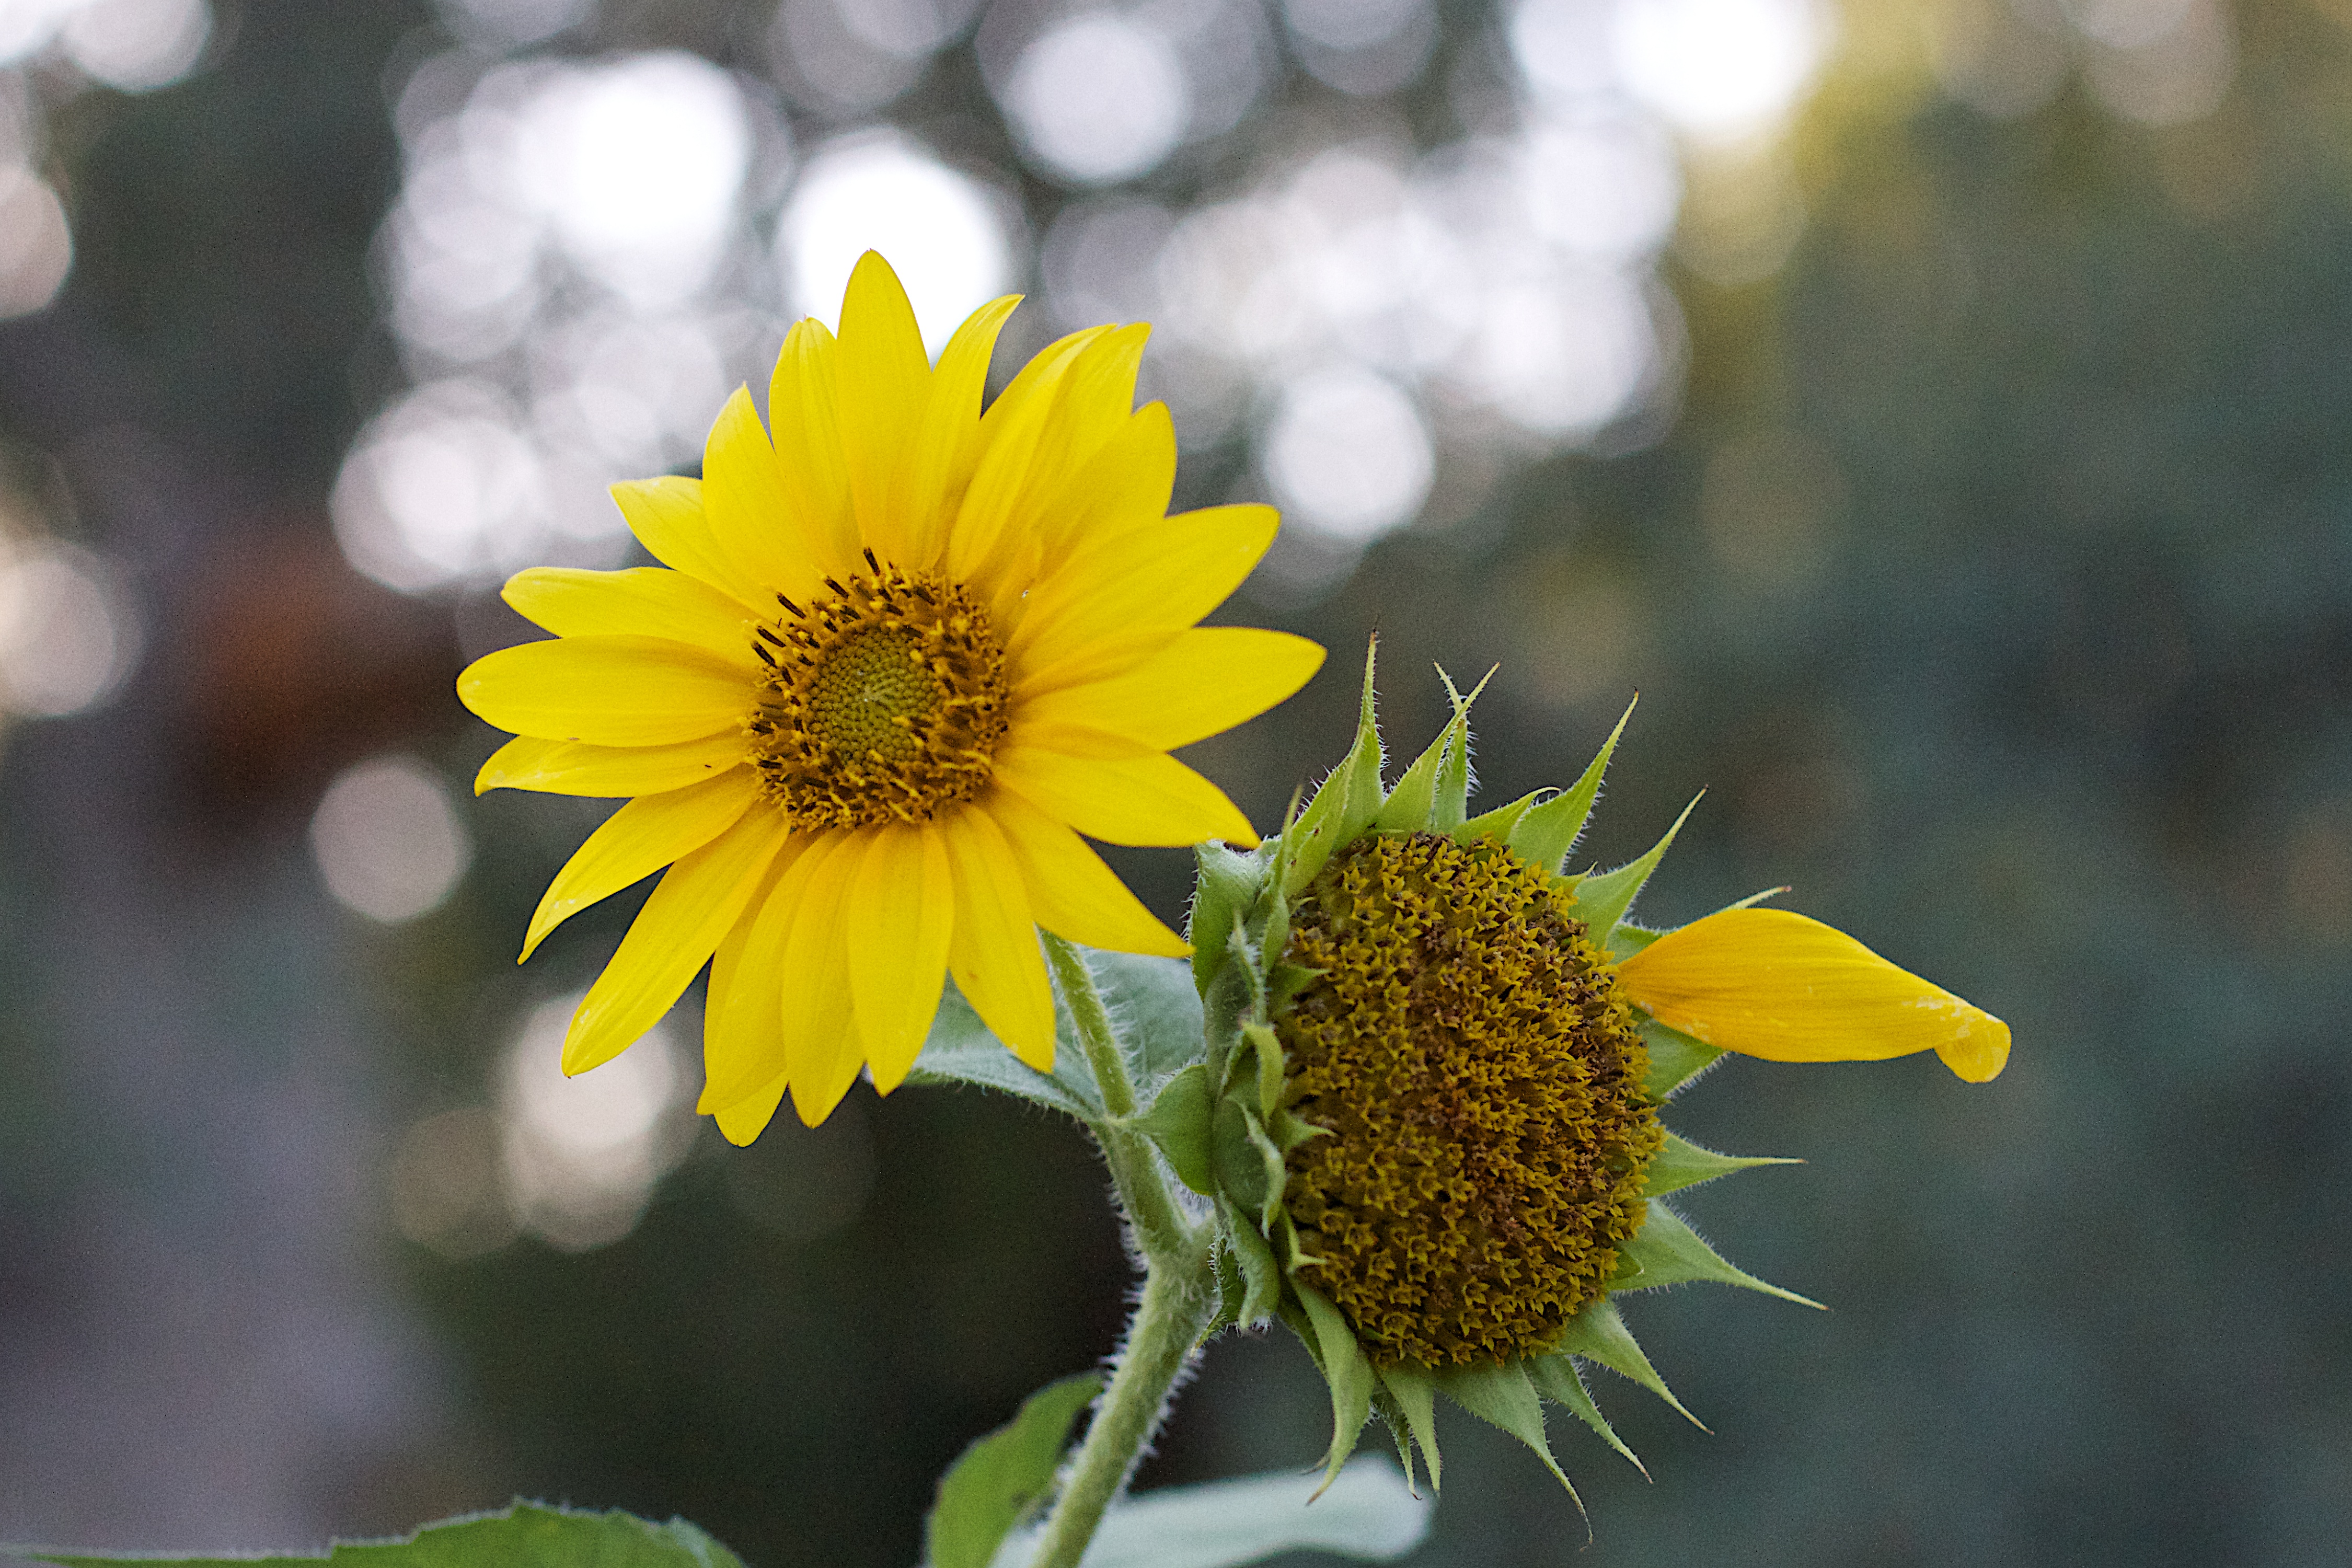
nature, bokeh, plant, flower, petal, botany, yellow, flora, sunflower, wildflower, seedforward, nectar, macro photography, flowering plant, daisy family, plant stem, land plant